Princess Louise (sidewheeler)

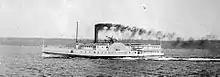
"North Pacific" circa 1871, "Olympia"'s rival in the 1871 steamboat race.

To meet the challenge of the Starrs, the Wright and Finch partnership brought out "Eliza Anderson" as their primary vessel and undercut the Starrs on passenger fares and freight rates. "Isabel" proved to be a speedier vessel than "Anderson" and so Wright and Finch substituted "Olympia" in the competition against the Starrs. The Starrs however responded by commissioning Joseph Gates, a well-regarded engineer on Columbia river steamboats, to design and build a steamer which would run faster and cheaper than "Olympia". This vessel, which was named the "North Pacific", was constructed at the Gates and Colyer shipyard in San Francisco, and launched on May 18, 1871. Capt. Dan Morrison brought "North Pacific" into the Strait of Juan de Fuca on June 23, 1871. For a few days after that, "North Pacific" was engage in trial trips. Meanwhile, Finch, in command of "Olympia" was preparing for a race to show the public which steamboat was superior. Finch went so far as to have the coal lumps on "Olympia" sorted into uniform sizes.